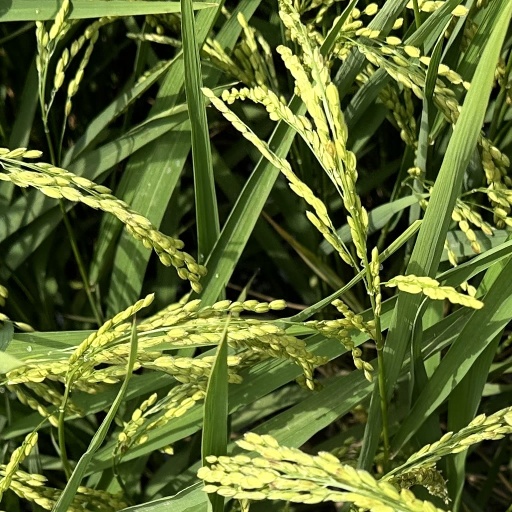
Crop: rice